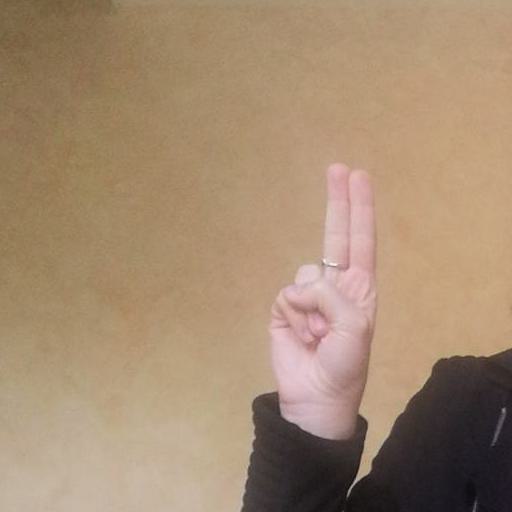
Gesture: two_up